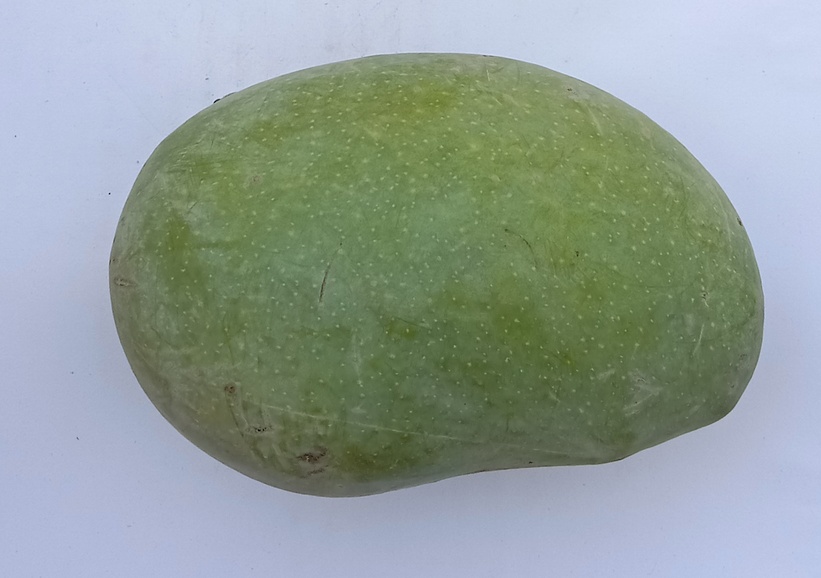
Mango variety: Chaunsa (White)